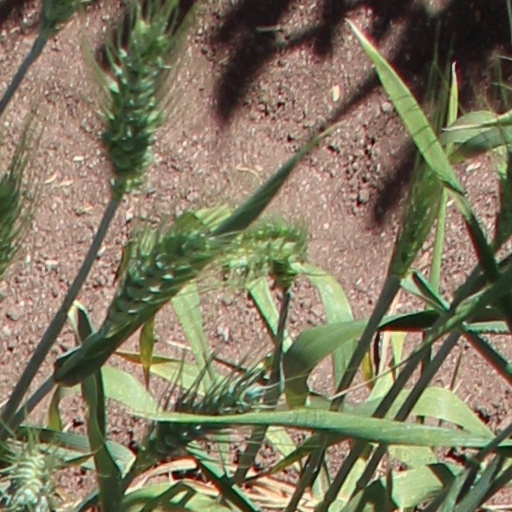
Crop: wheat